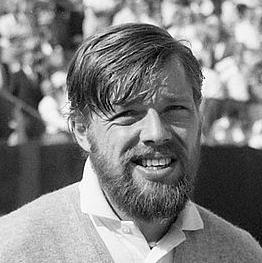
Age: 28